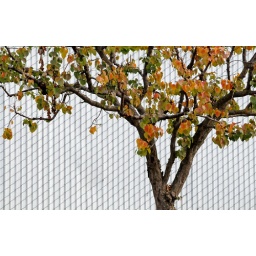
Driving around the country, I saw this tree against this whote fence and the contrast was amazing.